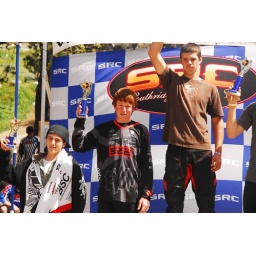
Cory Yeakel, #2 from left in the black and orange Evomo Jersey takes 3rd in Fontana.